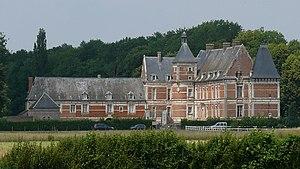
Vue générale du Château de Troissereaux (Oise)
Le château de Troissereux est un château de style Renaissance sur la commune de Troissereux dans l’Oise, région Hauts-de-France. Il a été construit principalement aux XVᵉ siècle et XVIᵉ siècles. L'édifice bénéficie d'un premier classement aux monuments historiques dès 1983. Il est ouvert au public.
Troissereux est une commune française située dans le département de l'Oise, en région Hauts-de-France.
Cet article recense de manière non exhaustive les châteaux, maisons fortes, mottes castrales, situés dans le département français de l'Oise. Il est fait état des inscriptions et classements au titre des monuments historiques, ainsi que de l'inscription au pré-inventaire des jardins remarquables.